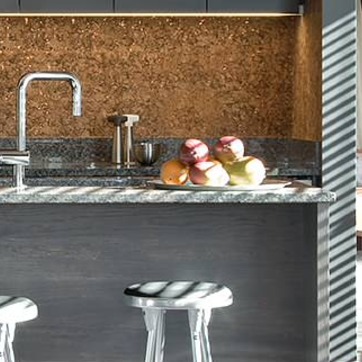
Material: food